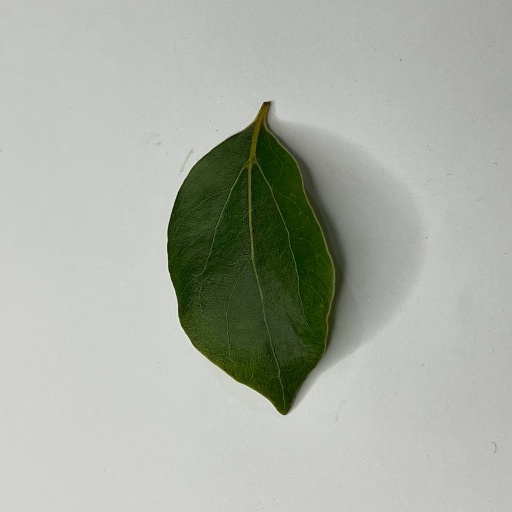
Species: Camphor
Leaf condition: Healthy Leaf